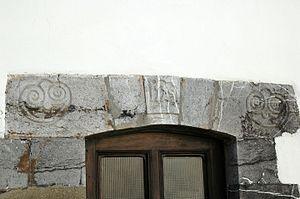
Hasparren est une commune française, située dans le département des Pyrénées-Atlantiques en région Nouvelle-Aquitaine.